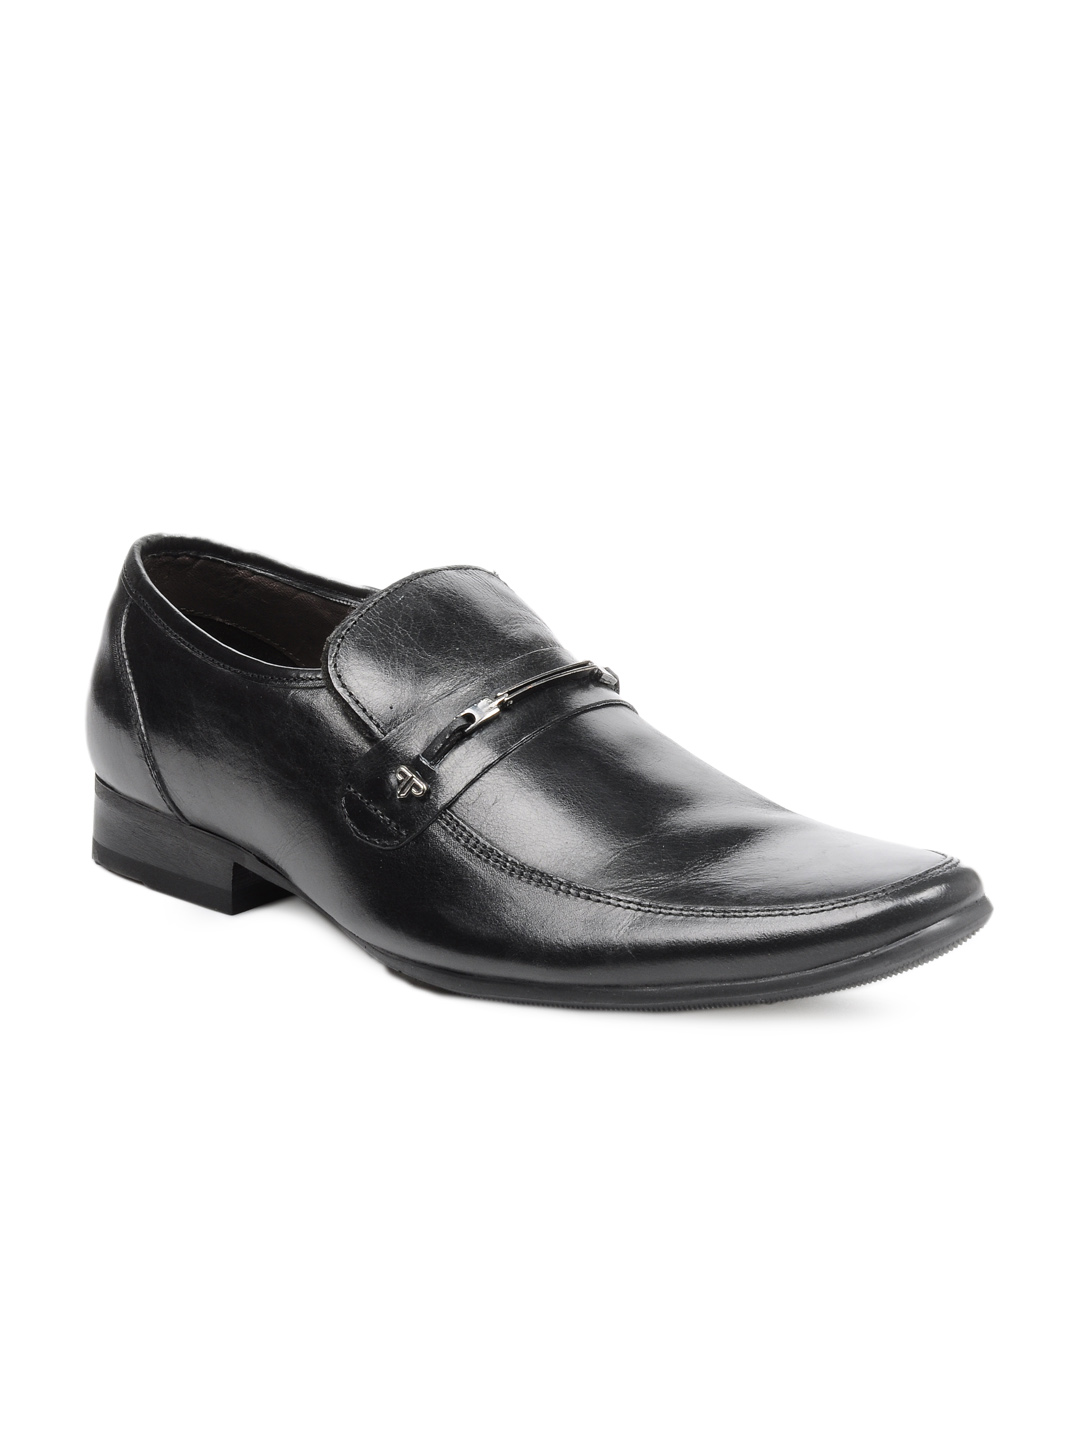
Provogue Men Black Casual Shoes
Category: Footwear / Shoes / Casual Shoes
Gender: Men
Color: Black
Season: Fall 2012
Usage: Casual